Elizabeth Crawford (historian)

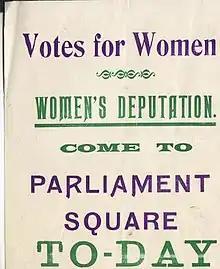
Flyer for the rally that became Black Friday, saved by Kate Frye and included in "Campaigning for the Vote: Kate Parry Frye's Suffrage Diary", edited by Elizabeth Crawford. Purple, white and green were colours of the suffrage movement.

Elizabeth Crawford OBE is an English author, independent historian and dealer in suffrage ephemera. She has been called the "Suffrage Detective" and has been appointed OBE for services to education, with special reference to the women’s suffrage movement.